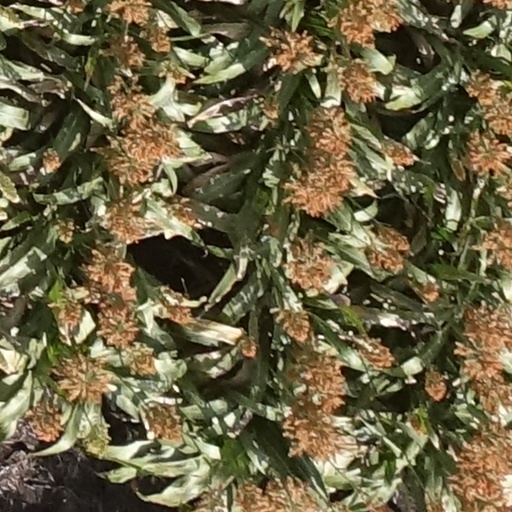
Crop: sorghum